Oppidum of Manching

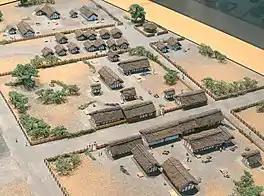

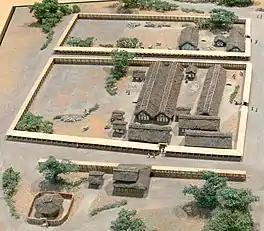

The settlement consisted of single-storeyed post houses with one or more rooms and an area of 40 to 100 m. Some of the buildings were probably half-timbered. The picture is completed by long houses, cellars, storage structures on stilts, storage pits, workshops, and wells. Many ground plans have measurements that can be identified as multiples of half a Celtic foot (15.45 cm). Franz Schubert even found a rod on which bronze rings mark that length, suggesting that it is a measuring rod.